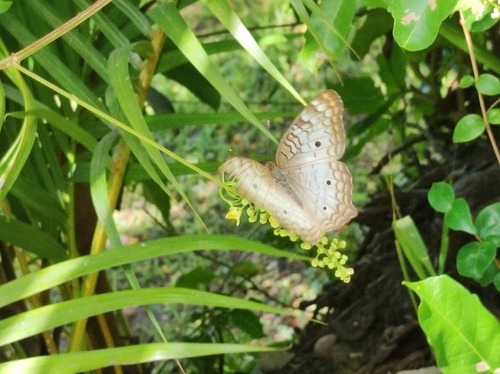
Scientific name: Anartia jatrophae
Common name: White peacock
Family: Nymphalidae
Order: Lepidoptera
Pollinator type: Primary pollinator
Habitat: Gardens, parks, and open areas
Geographic range: Southern United States to Argentina
Conservation status: Least Concern